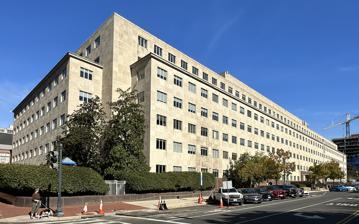
Building: US General Accounting Office Building
Country: United States of America
Year built: 1951
United States historic place US General Accounting Office Building U.S. National Register of Historic Places U.S. Government Accountability Office Building in 2023 Show map of Central Washington, D.C. Show map of the District of Columbia Show map of the United States Location 441 G Street NW Washington, D.C. Coordinates 38°53′54.24″N 77°1′3″W / 38.8984000°N 77.01750°W / 38.8984000; -77.01750 Area 5 acres (2.0 ha) Built 1951 Architectural style Modern NRHP reference No. 95001086 Added to NRHP September 21, 1995 The U.S. Government Accountability Office Building is an historic government office building, the headquarters of the Government Accountability Office located at 441 G Street NW in Washington, D.C. , adjacent to the National Building Museum . Unique in its "block style" design, federal office buildings before central air conditioning were designed with interior courtyards and wings, to allow for maximum ventilation and light. While the initial 1941 design utilized a "fish bone" style, with a central spine and interior courtyards, WWII placed the project on hold while technology advanced. In 1946, an updated, novel "solid building" design made headlines. Untested, planning officials wondered whether such a structure would prove claustrophobic for employees. It was dedicated on September 11, 1951, by President Harry S. Truman . The building also serves as headquarters for U.S. Army Corps of Engineers . See also National Register of Historic Places listings in central Washington, D.C. References